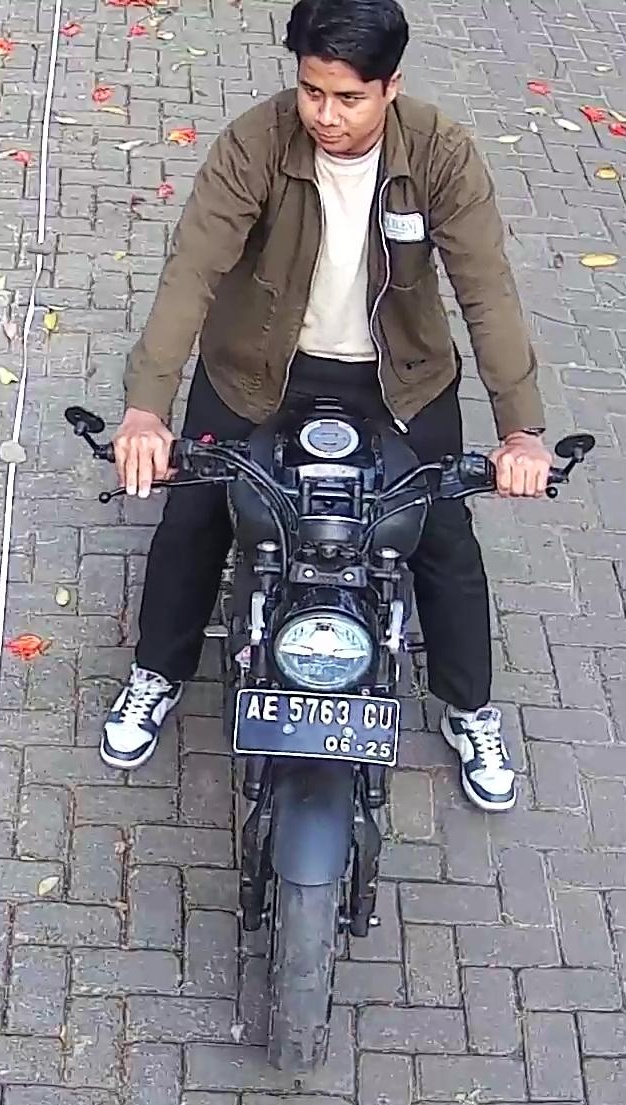
person-with-helmet: 0
person-without-helmet: 1